2008 Democratic Party presidential debates and forums

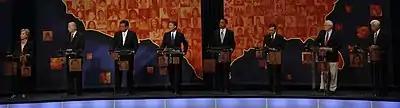
Candidates at the "All American Presidential Forum" on PBS. (From left to right) Clinton, Biden, Richardson, Edwards, Obama, Kucinich, Gravel, and Dodd

PBS held and televised a debate at Howard University, a historically black college. The moderator was Tavis Smiley and all eight candidates discussed a range of topics, including education, poverty, unemployment, racial discrimination, and health in the black community.